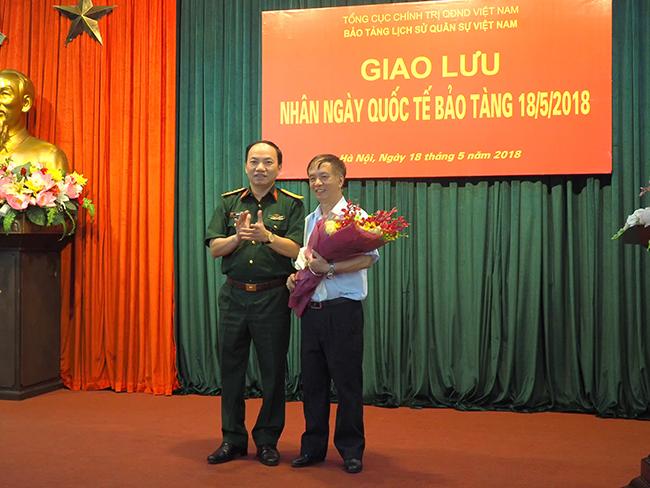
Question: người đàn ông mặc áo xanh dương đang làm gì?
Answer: đang đứng trên bục ôm một bó hoa